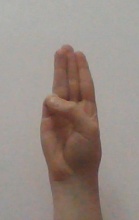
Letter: thaa